Beringovsky District

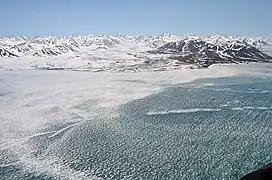
Aerial of photo of Pekulney Lake, near Meynypilgyno.

As with much of Chukotka, mining for coal and minerals was the main driver of the economy, leaving agriculture and other forms of commerce underdeveloped by all except indigenous peoples. The Nagornaya Mine JSC was the largest mining company in the district and extracted nearly 300,000 tons of coal during 2005. Other industries included the Federal State Enterprise, Bering Sea Port, which is one of the main cargo processing center in the autonomous okrug after Anadyr and Pevek, and the Bering Beer and Beverage Plant, although it filed for bankruptcy.